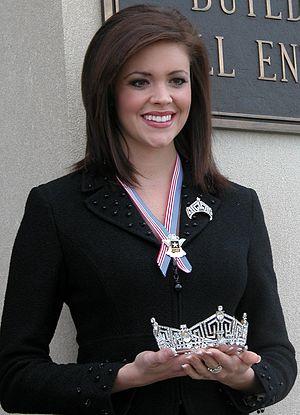
Miss America est un concours de beauté se déroulant annuellement aux États-Unis et mettant en compétition des jeunes femmes représentant chaque État américain. La gagnante, désignée lors d'une finale, se voit remettre le titre de « Miss America » pour une année et reçoit une bourse d'étude.